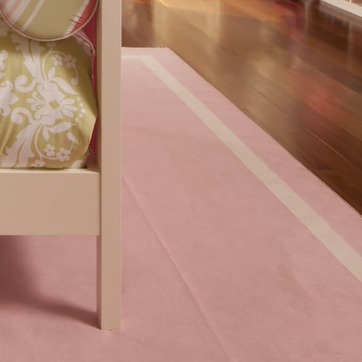
Material: carpet